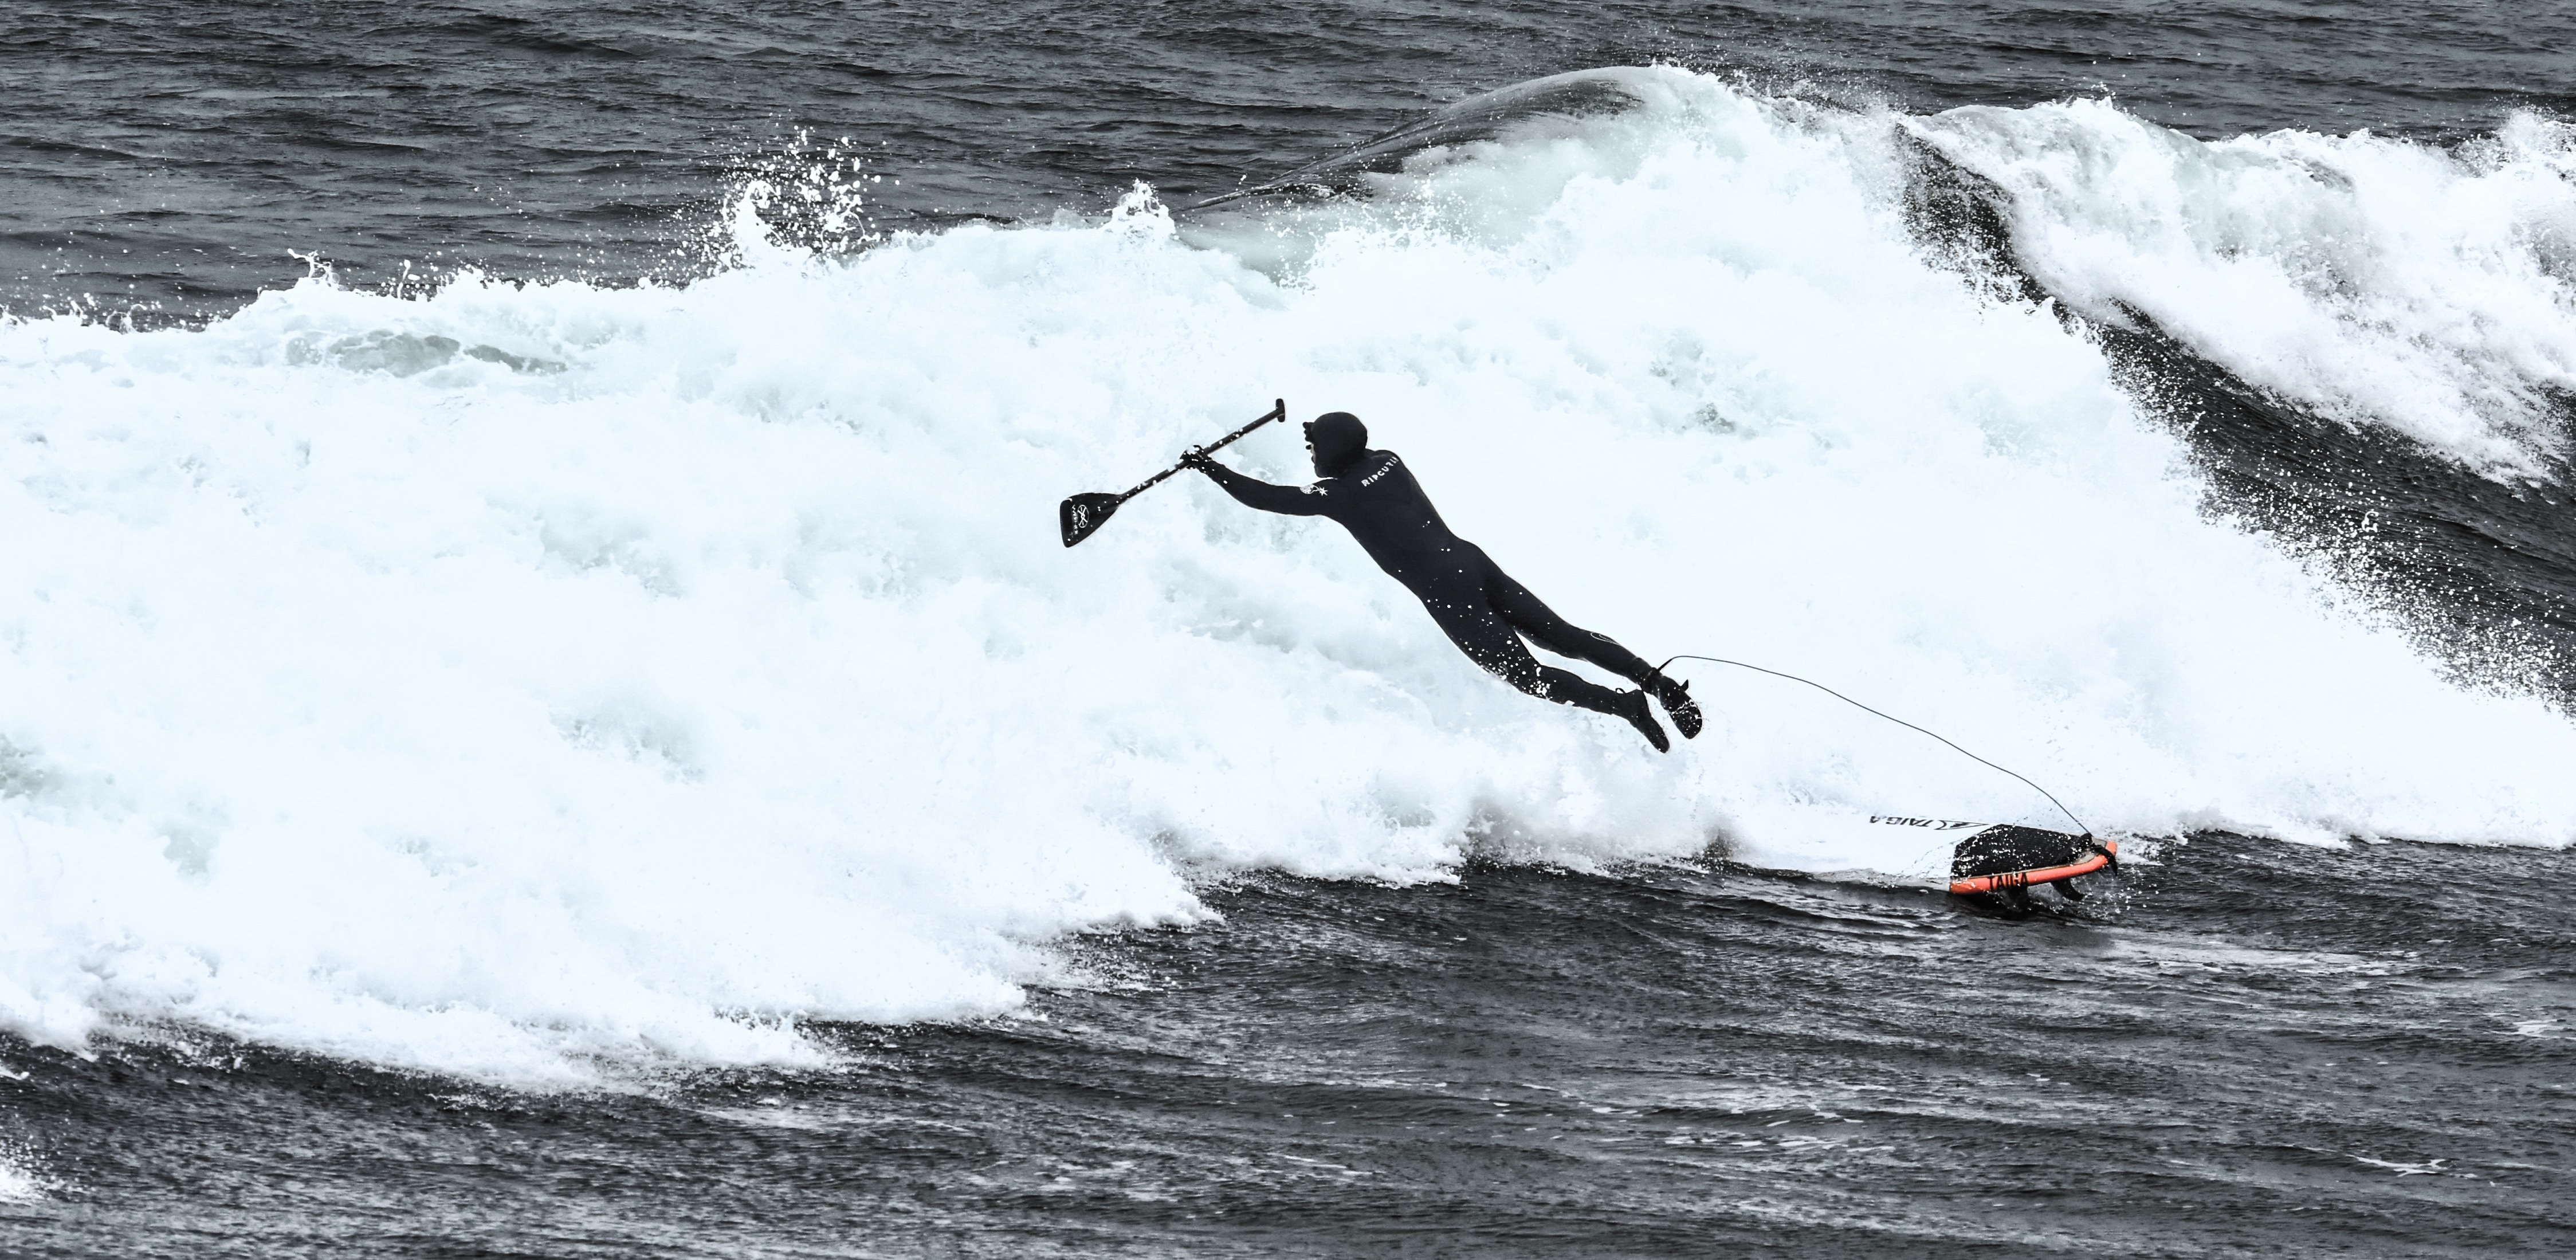
man, sea, water, ocean, person, sport, wave, surfer, surfing, surfboard, extreme sport, waves, sports, water sport, wind wave, boardsport, surfing equipment and supplies, surface water sports, individual sports